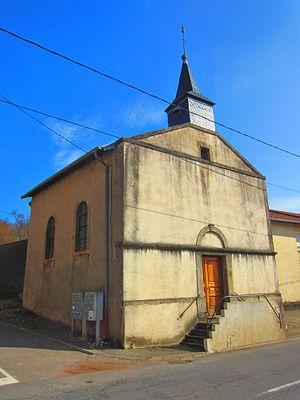
Église de Bannay (Moselle)
Bannay est une commune française située dans le département de la Moselle et le bassin de vie de la Moselle-est en région Grand Est.